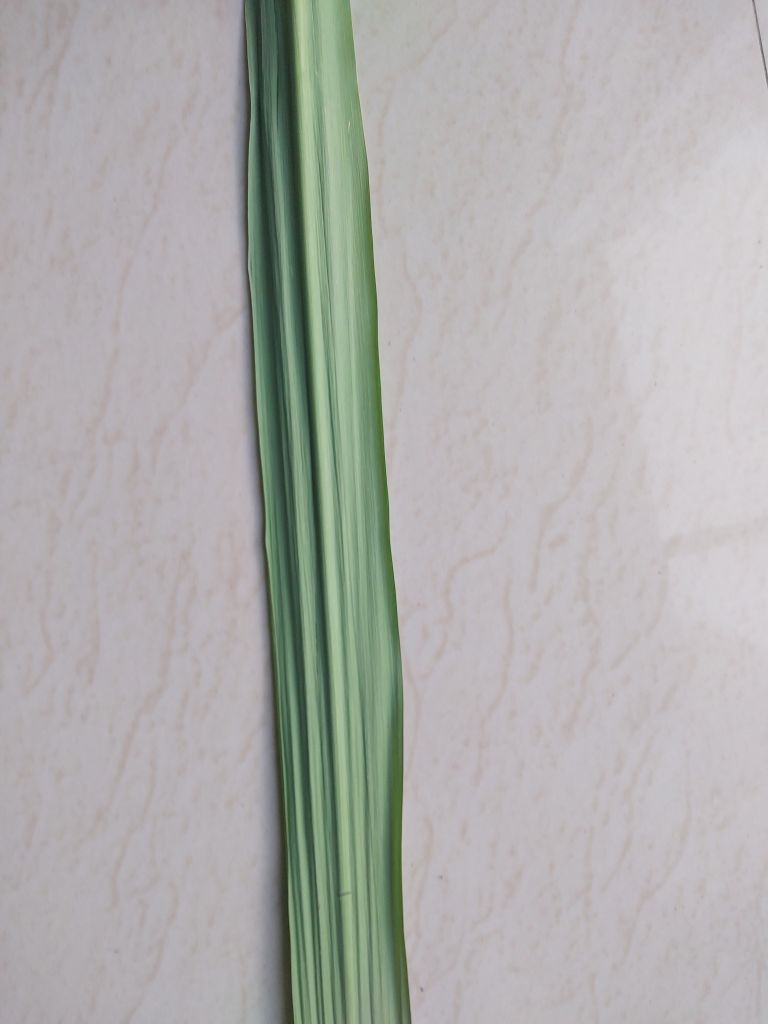
Label: Viral Disease